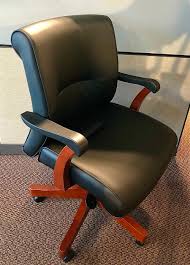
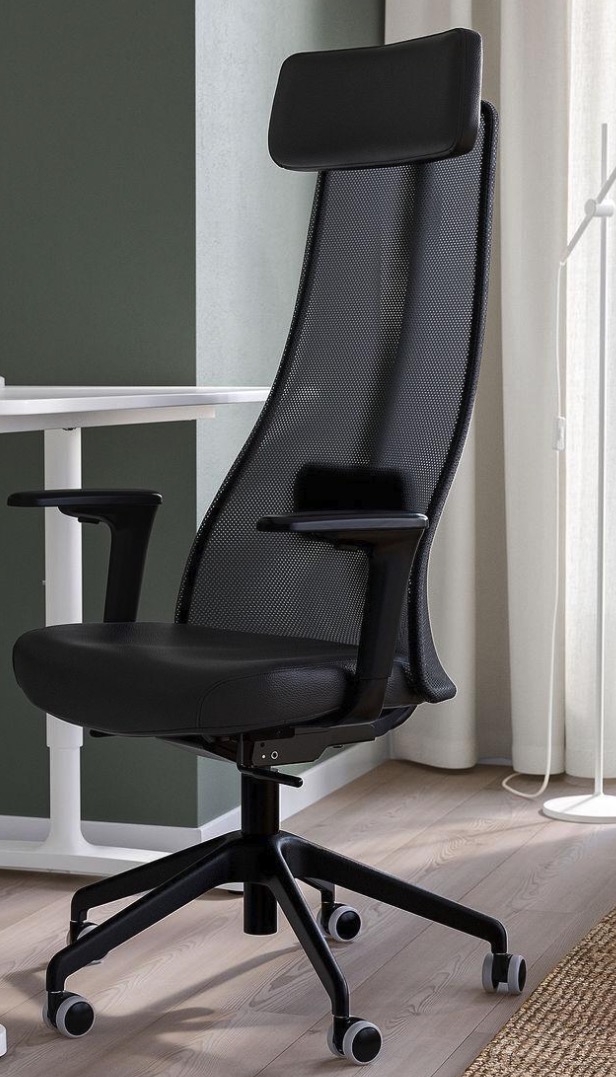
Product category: items_chair
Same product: no